Spanish Empire

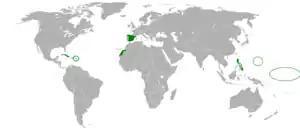
The Spanish Empire at the start of the Spanish-American War in 1898

In 1742, the War of Jenkins' Ear merged with the larger War of the Austrian Succession, and King George's War in North America. The British, also occupied with France, were unable to capture Spanish treasure convoys, while Spanish privateers targeted British merchant shipping along the Triangle Trade routes and attacked the coast of North Carolina, levying tribute on the inhabitants. In Europe, Spain had been trying to divest Maria Theresa of the Duchy of Milan in northern Italy since 1741, but faced the opposition of Charles Emmanuel III of Sardinia, and warfare in northern Italy remained indecisive throughout the period up to 1746. By the 1748 Treaty of Aix-la-Chappelle, Spain gained (indirectly) Parma, Piacenza, and Guastalla in northern Italy.